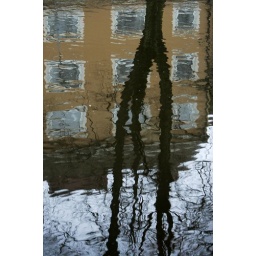
Refelections in the water in the river Byfjorden Uddevalla Sweden